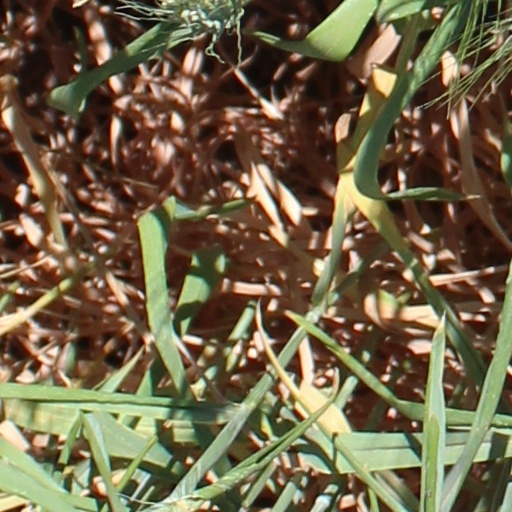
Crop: wheat